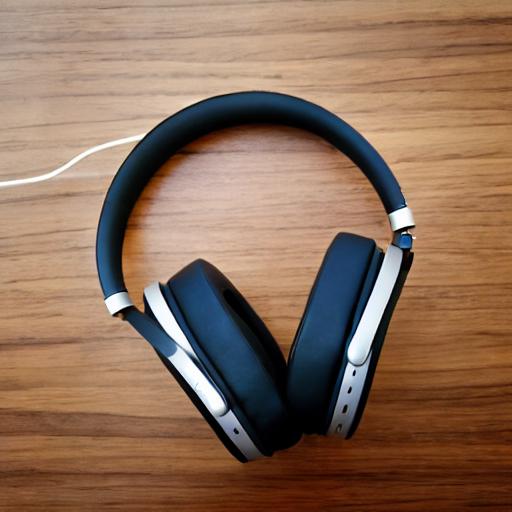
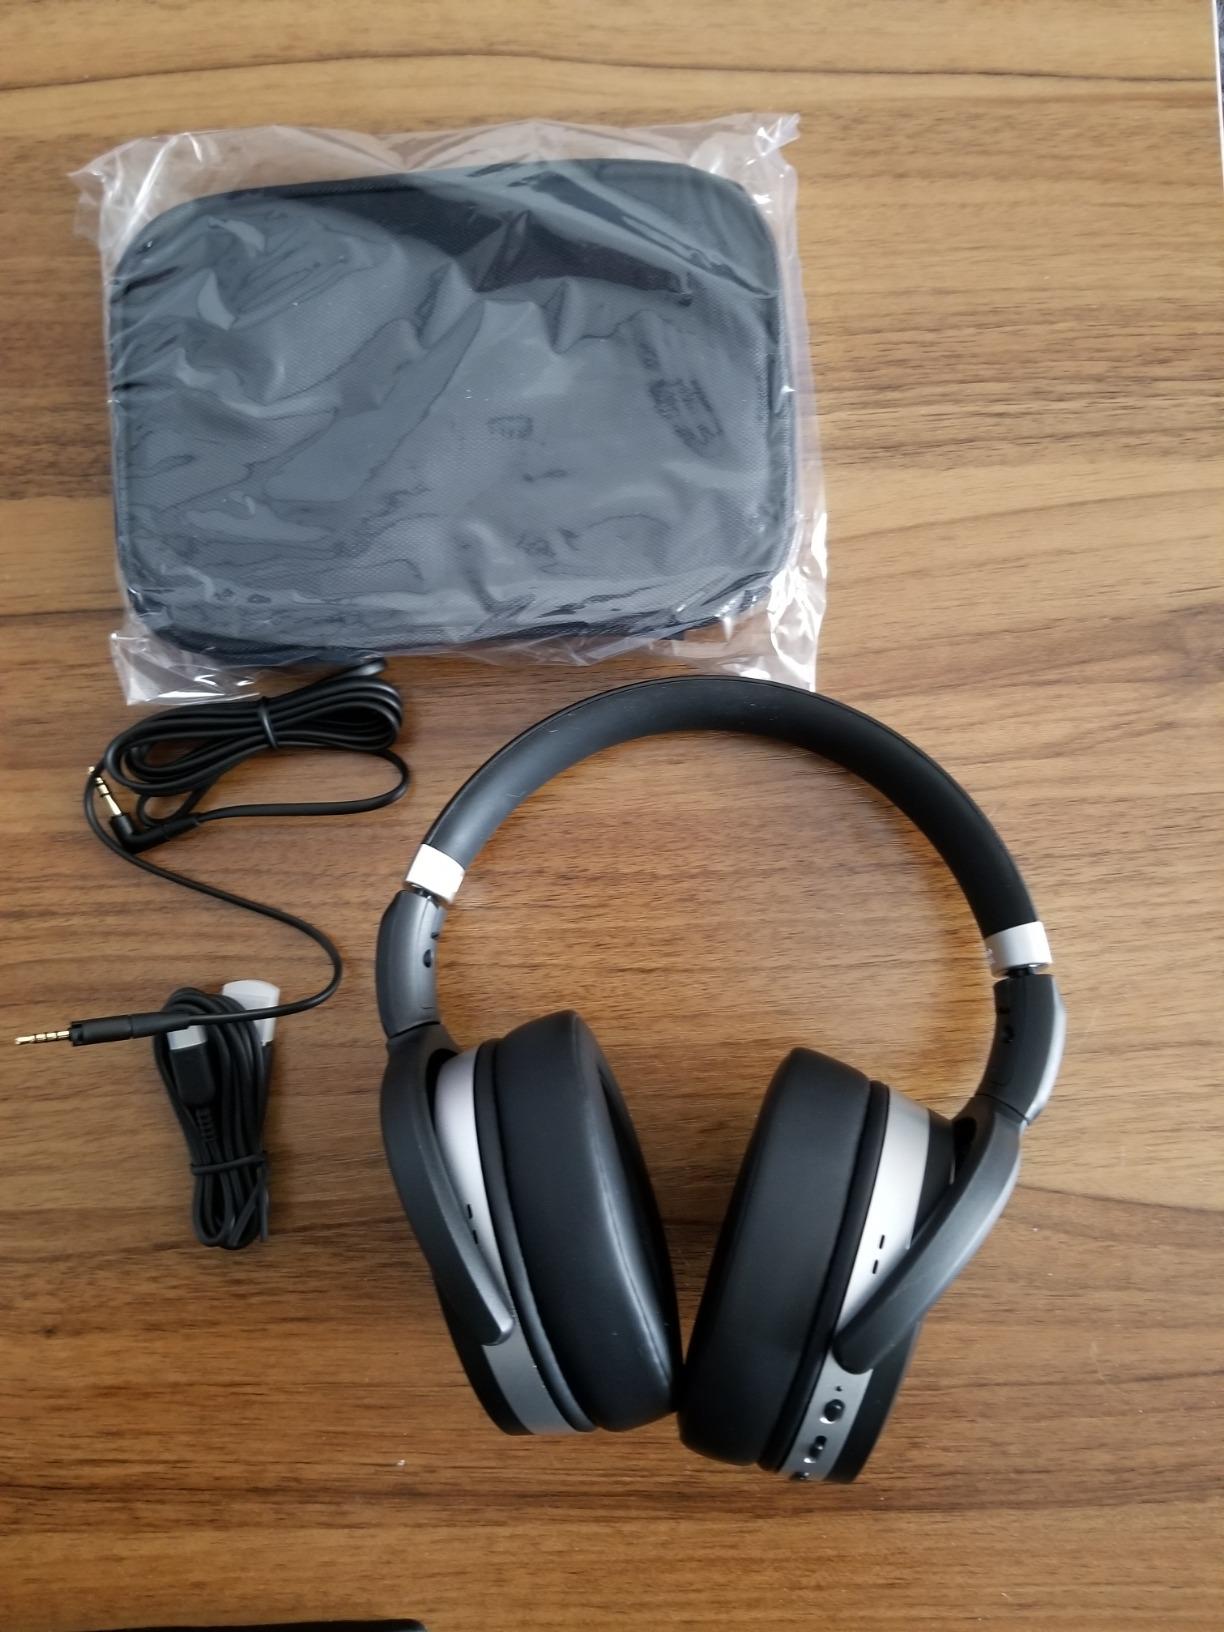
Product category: headphones
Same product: no